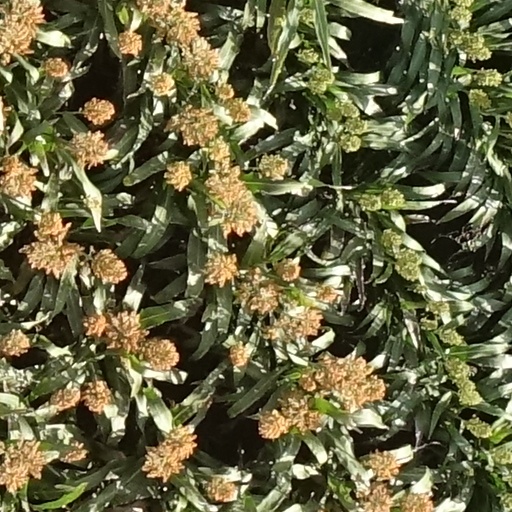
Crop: sorghum